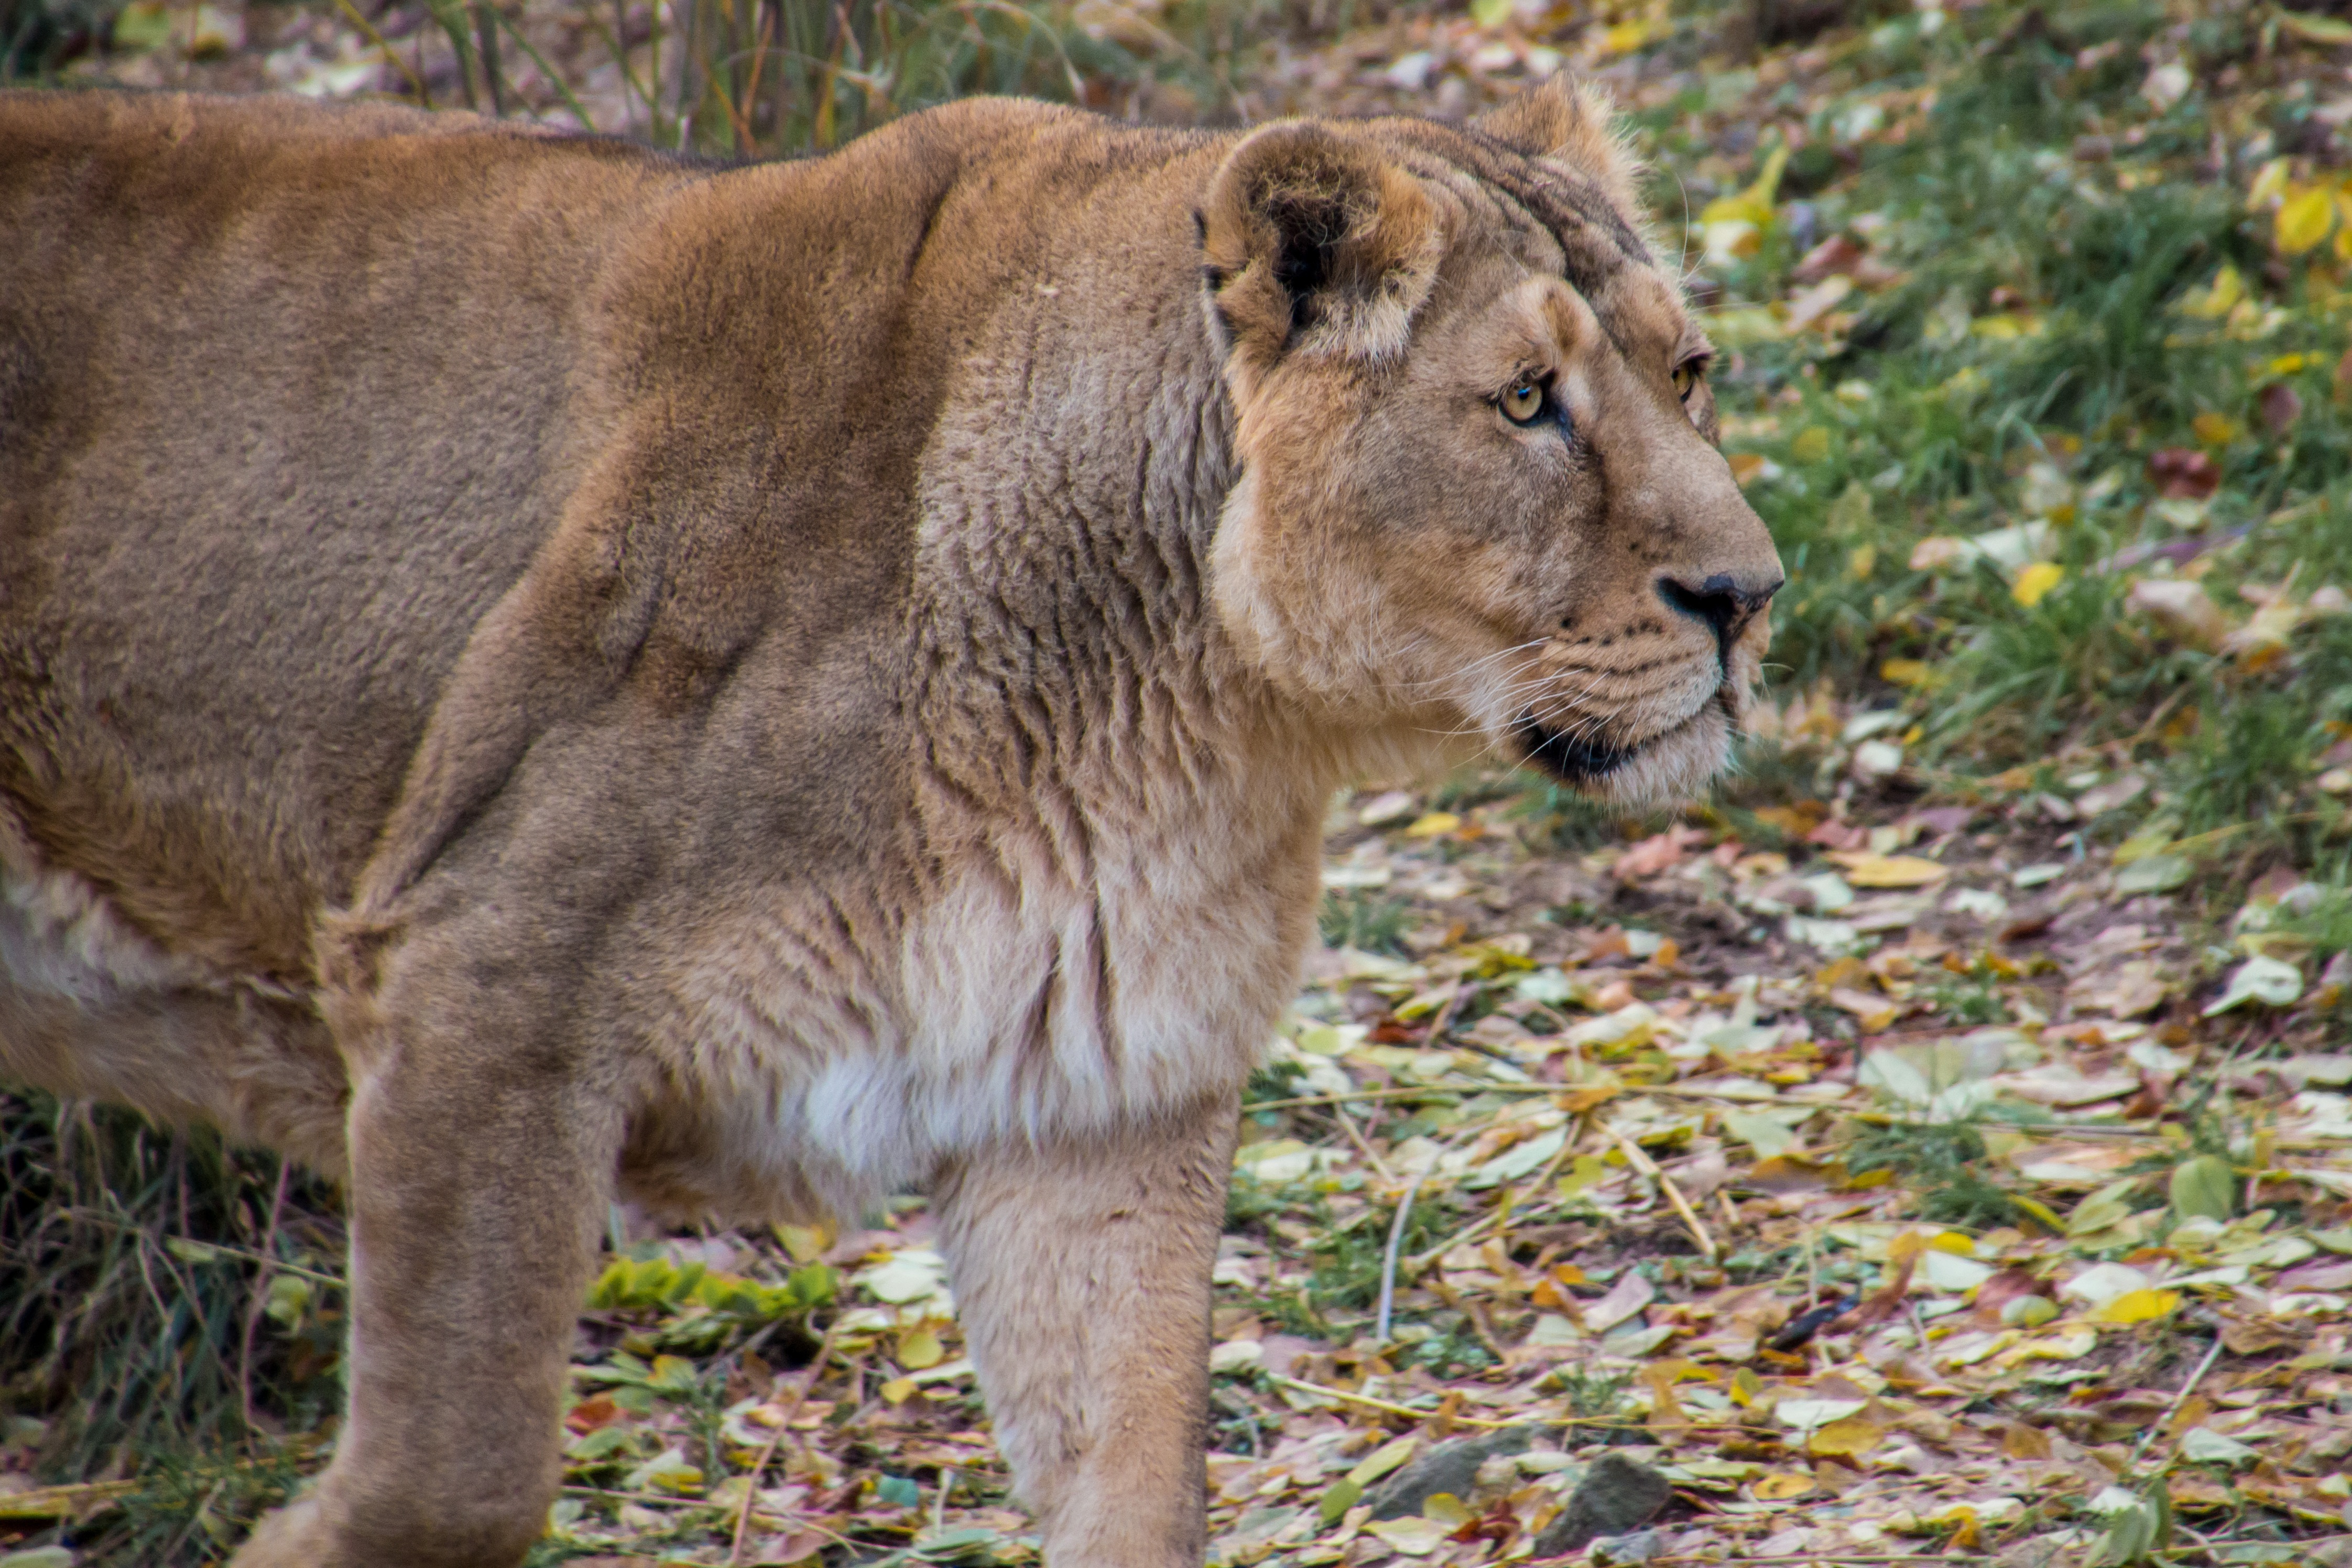
nature, adventure, animal, summer, wildlife, wild, zoo, mammal, yellow, fauna, lion, lioness, savannah, vertebrate, animal world, safari, leo, puma, big cats, cat like mammal, masai lion